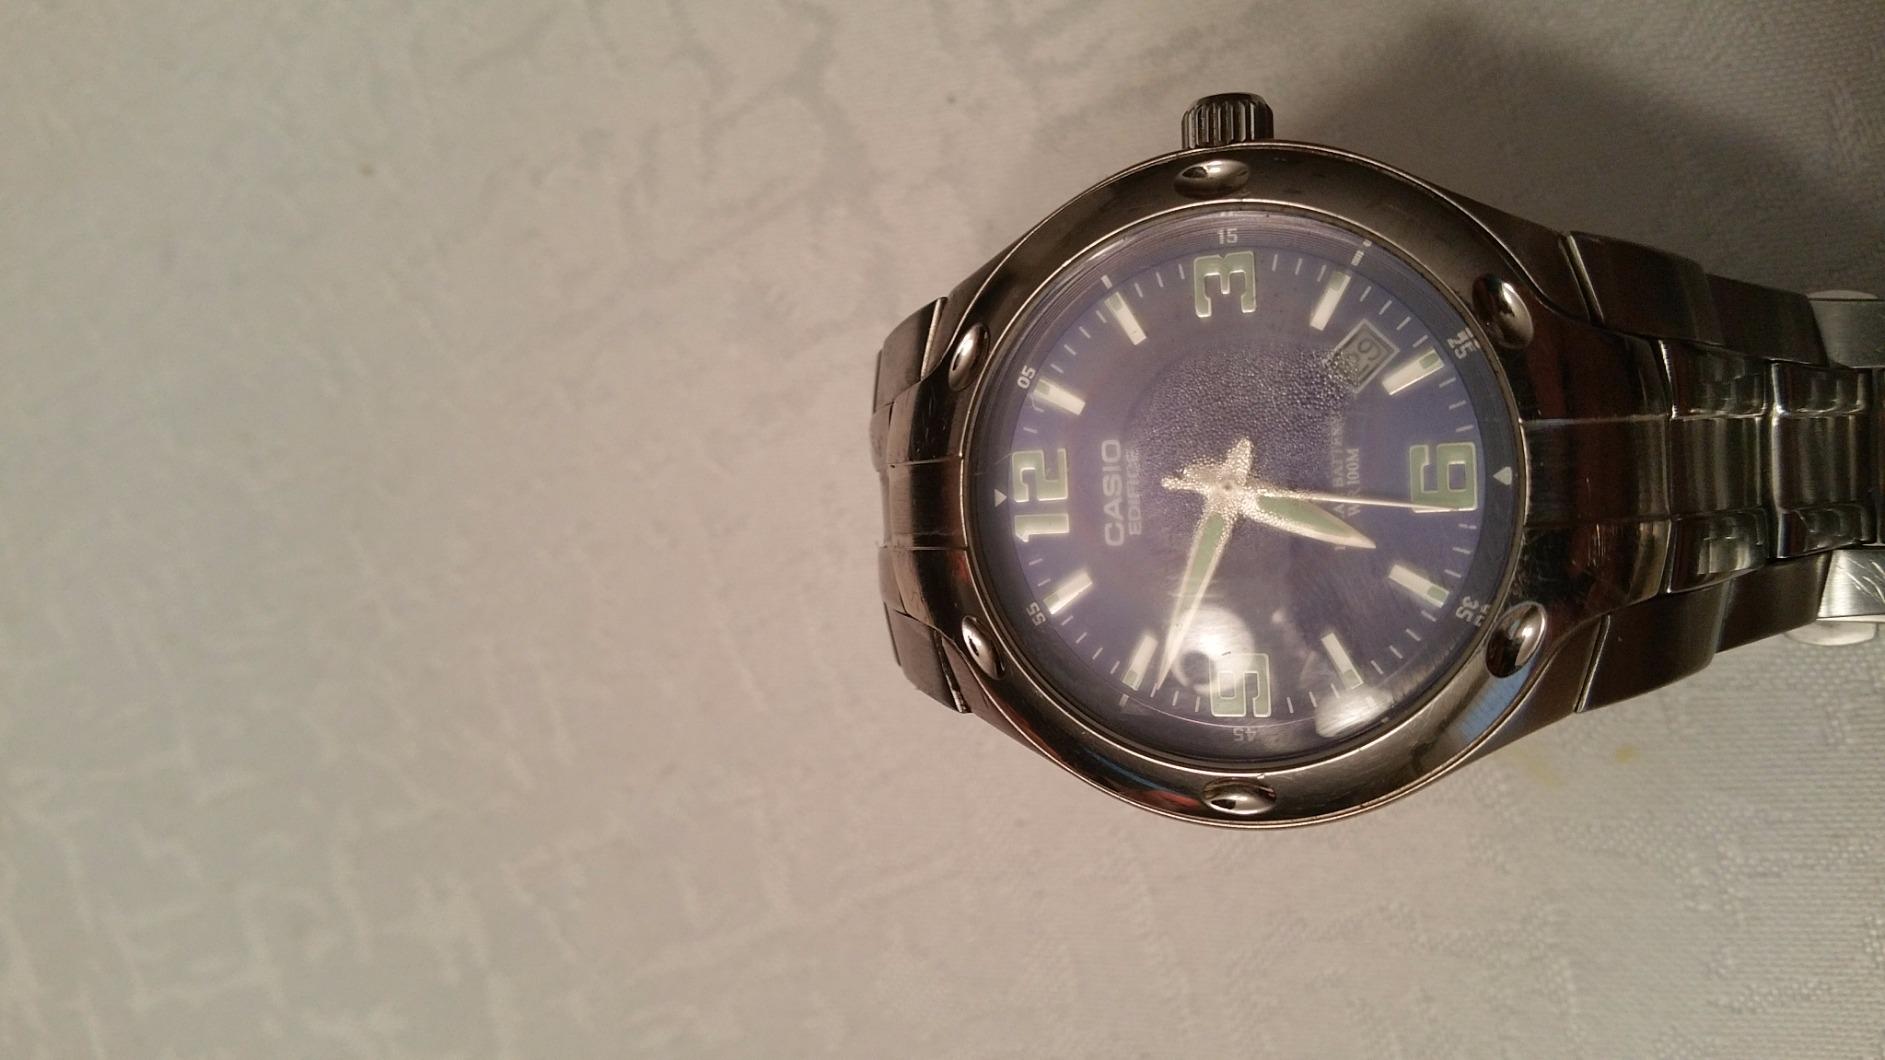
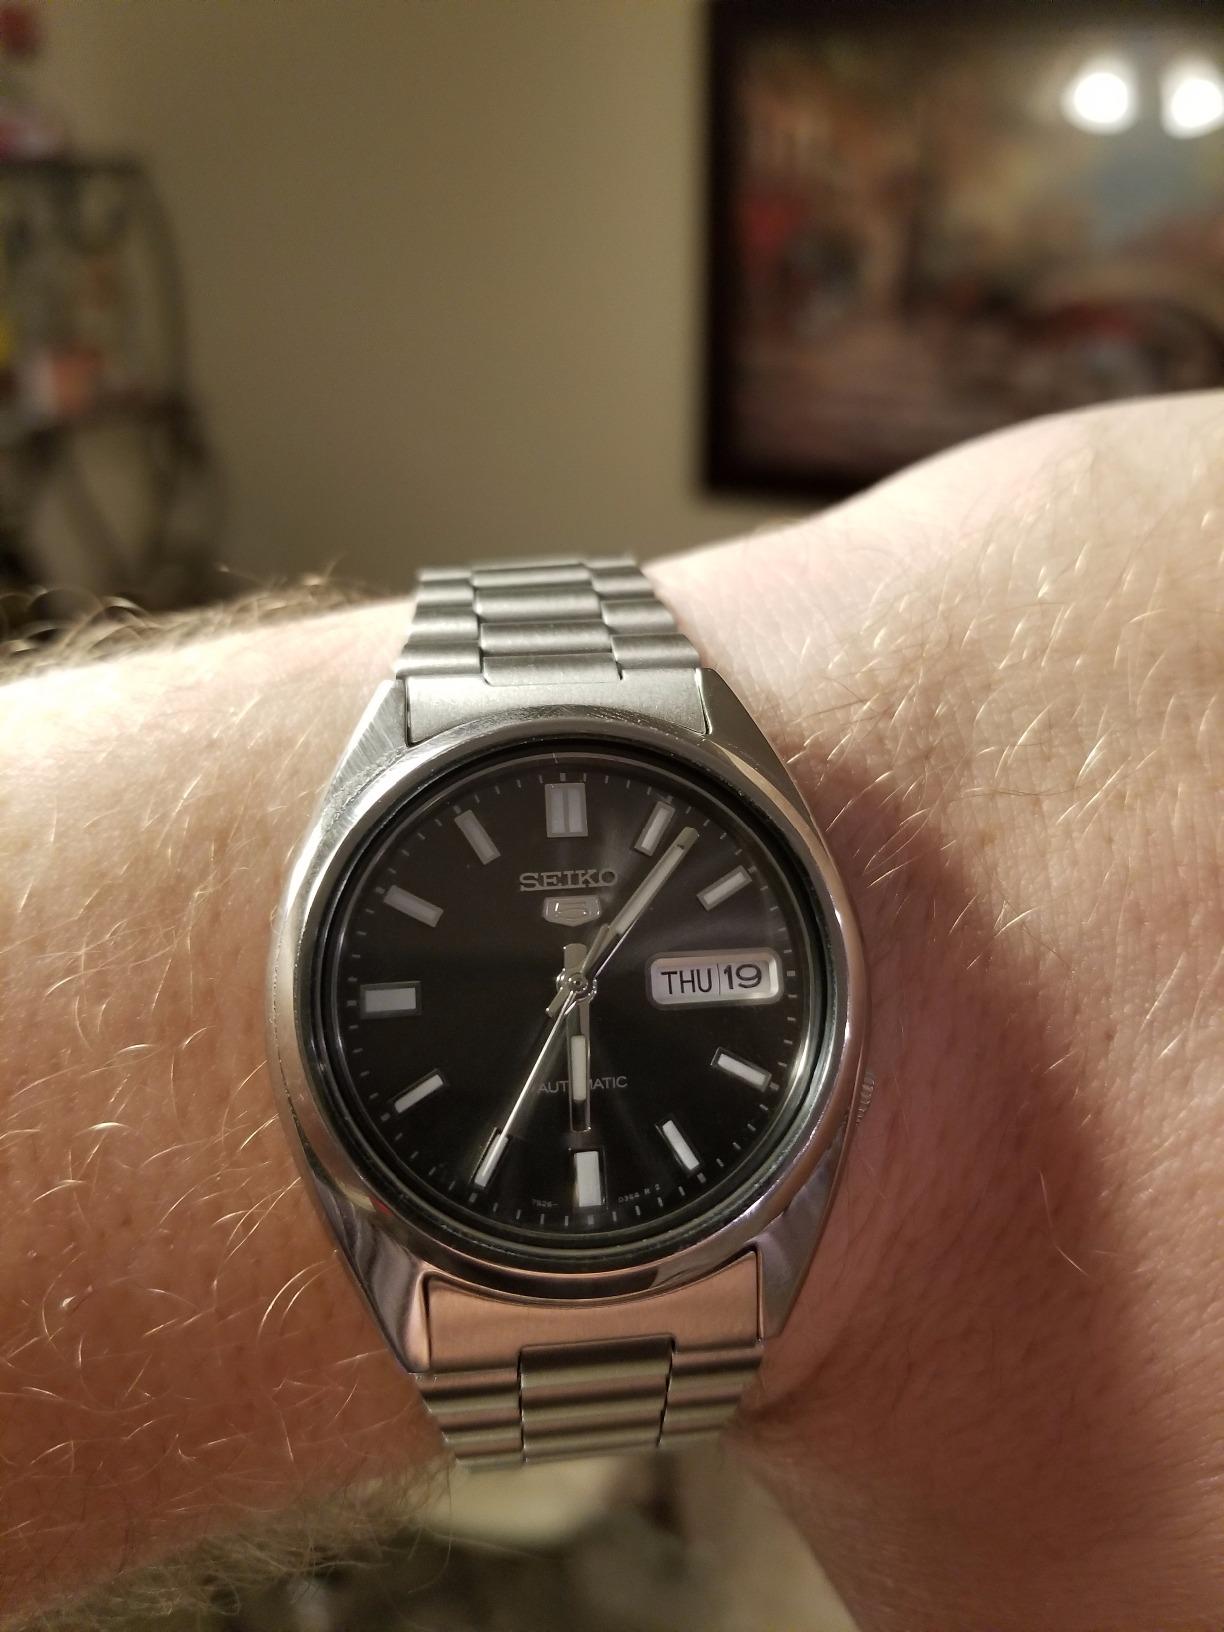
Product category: accessories_watch
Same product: no